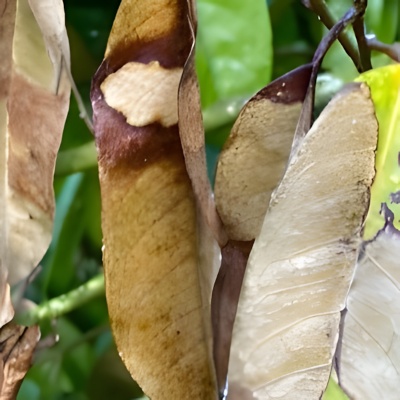
Label: Leaf_Rhizoctonia